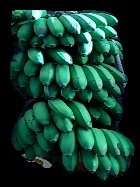
Variety: rasbale
Grade: grade2